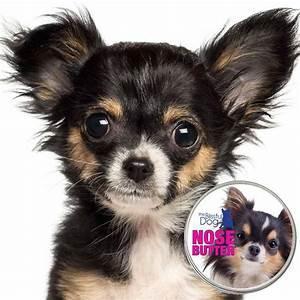
dog